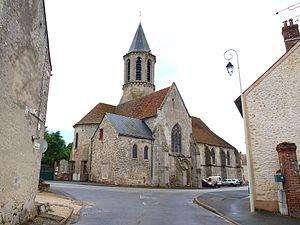
Aunay-sous-Auneau
Aunay-sous-Auneau est une commune française située dans le département d'Eure-et-Loir en région Centre-Val de Loire.